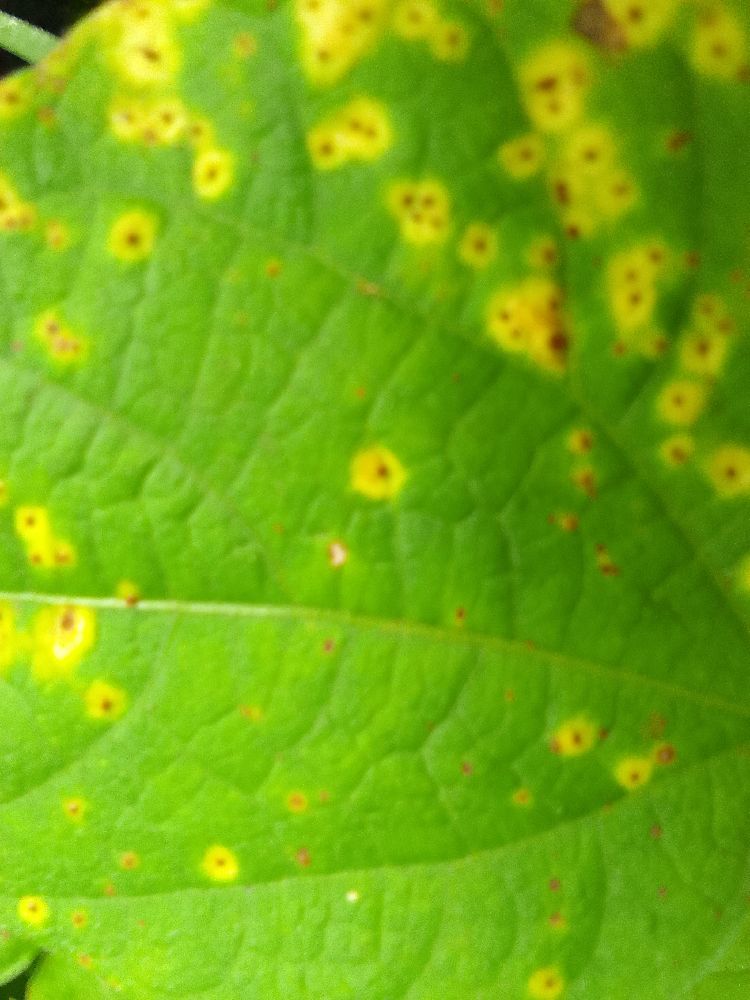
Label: rust